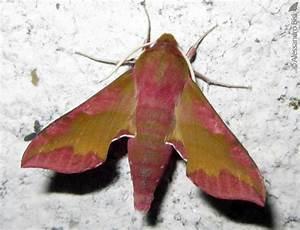
butterfly